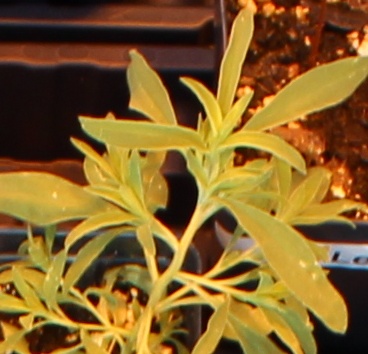
Label: Kochia